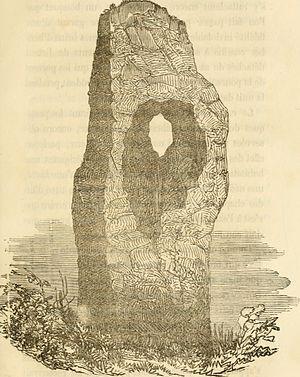
La Pierre percée, parfois appelée Pierre des Érables, Pierre des Arabes ou Bogue de Gargantua est une pierre percée, un menhir troué, située sur la commune française de Draché, dans le département d’Indre-et-Loire.